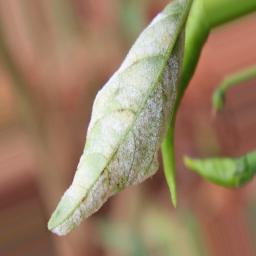
Label: powdery mildew